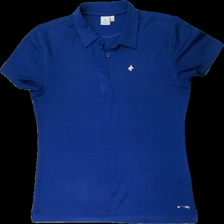
View: front
Type: T-shirt
Category: Ladies
Brand: Cross Sportwear
Colors: Blue
Material: 100% poly
Cut: Regular
Size: XL
Damage: pulled thread
Damage location: middle center
Damage 2: pulled thread
Damage 2 location: bottom center
Price range: <50
Recommended usage: Recycle
Description: Blue t-shirt for women from Cross Sportswear, size XL. Poor condition.